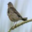
Label: bird